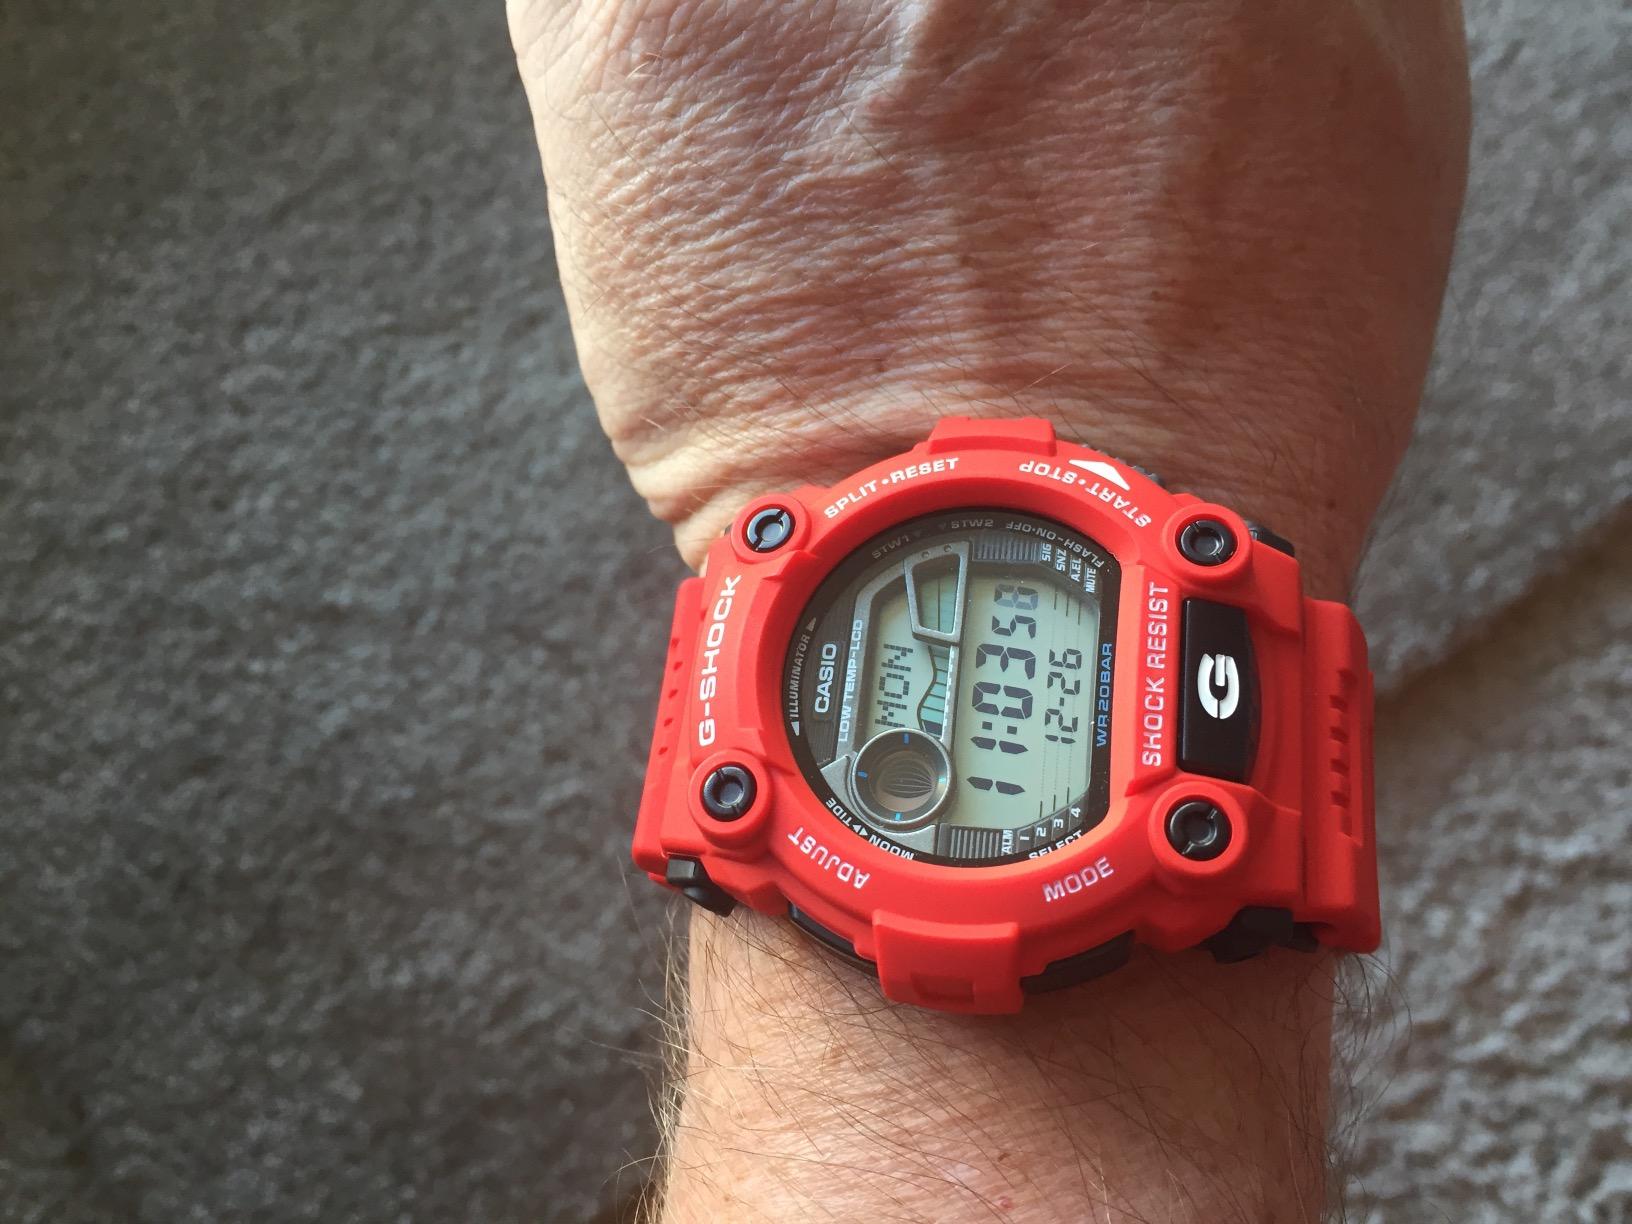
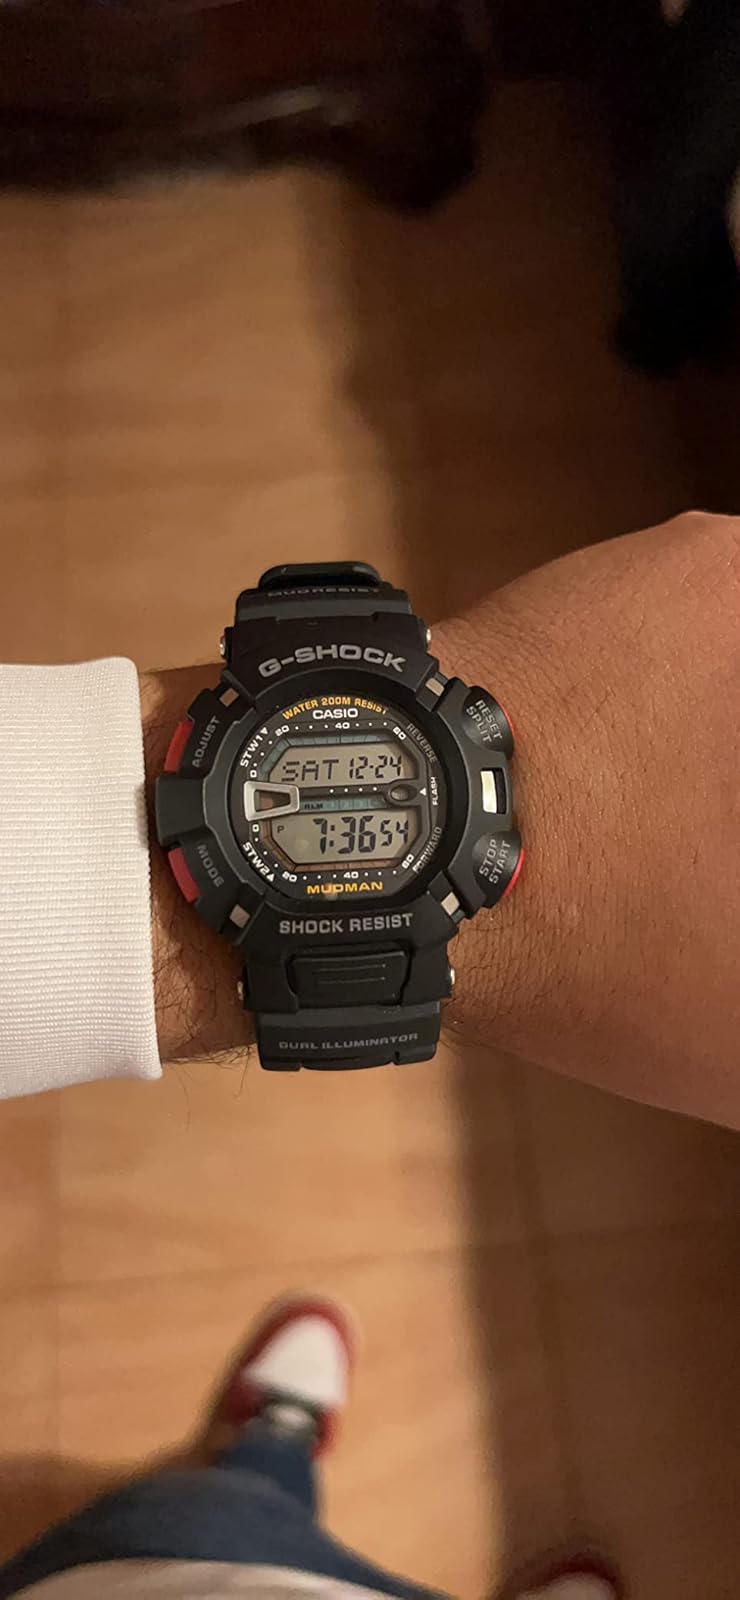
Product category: accessories_watch
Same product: no